Beryl Bainbridge

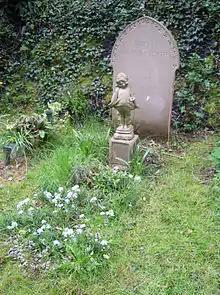
Bainbridge's grave in Highgate Cemetery

Bainbridge had been a heavy smoker for much of her life. Her cancer returned and she died on 2 July 2010, aged 77, in a London hospital. Confusion over her birth year resulted in some reports giving her age at death as 75. She is buried in Highgate Cemetery.